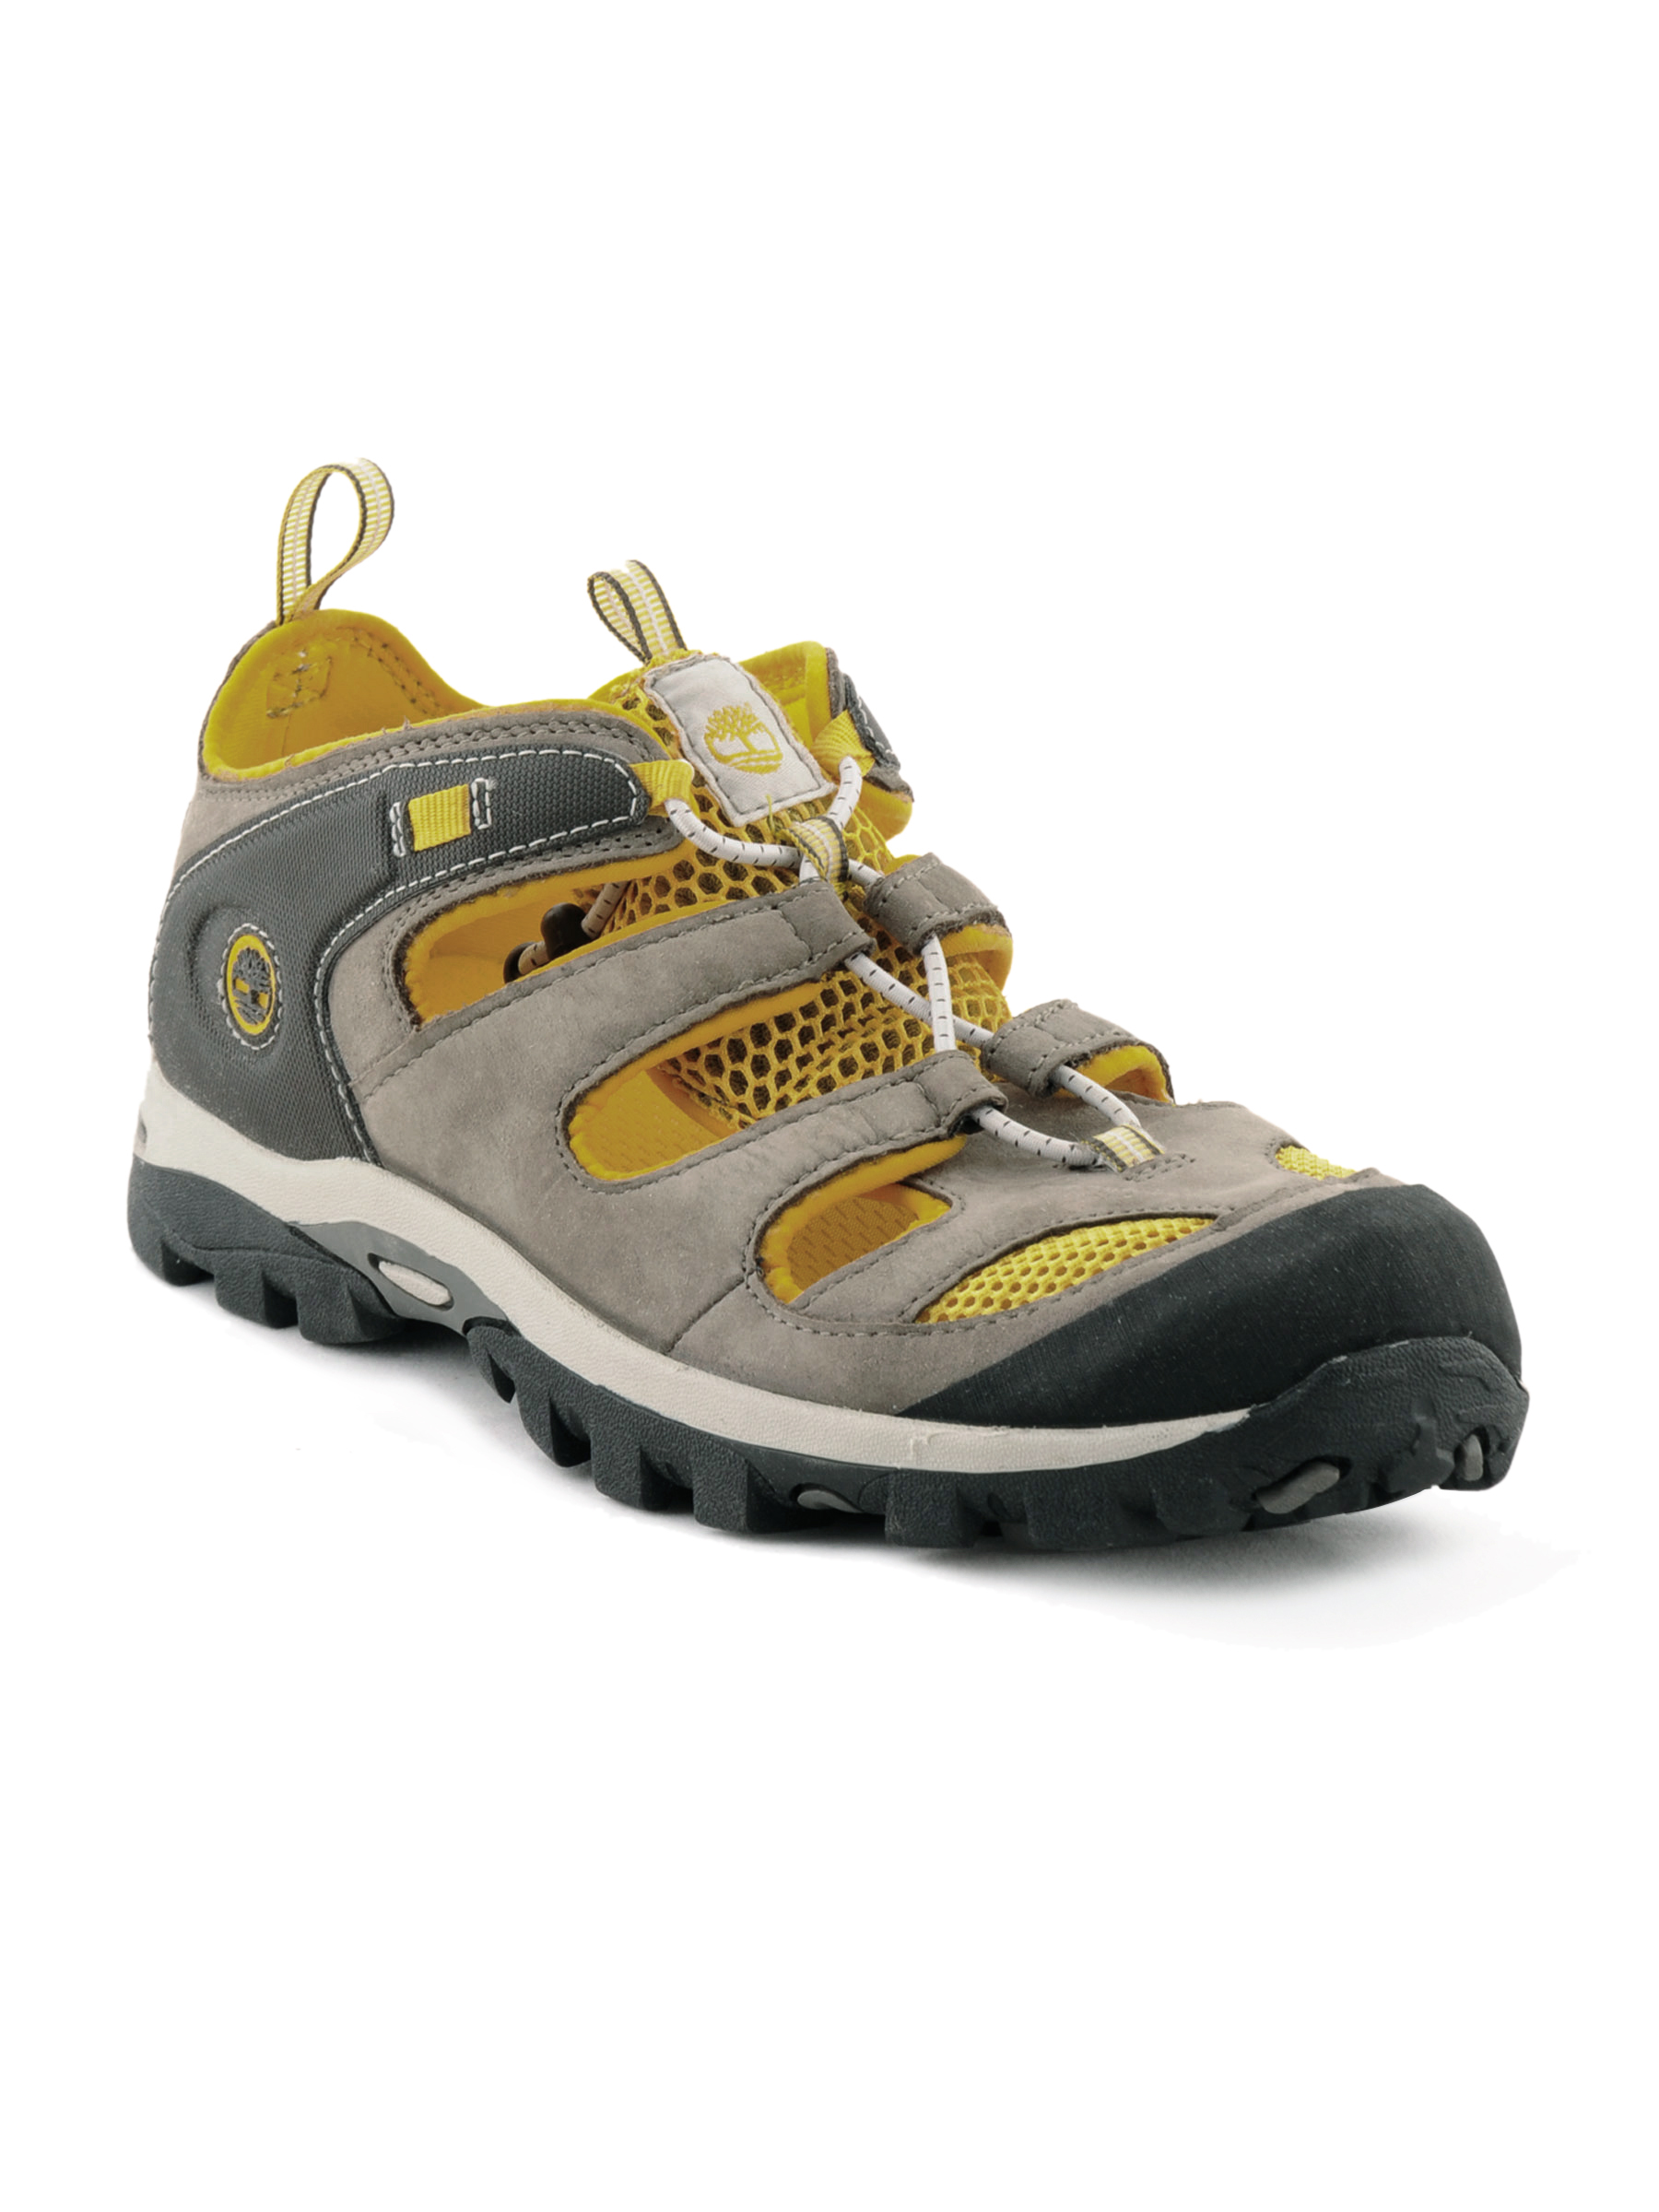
Timberland Men Juniors Grey Casual Shoes
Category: Footwear / Shoes / Casual Shoes
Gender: Men
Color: Grey
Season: Fall 2011
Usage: Casual